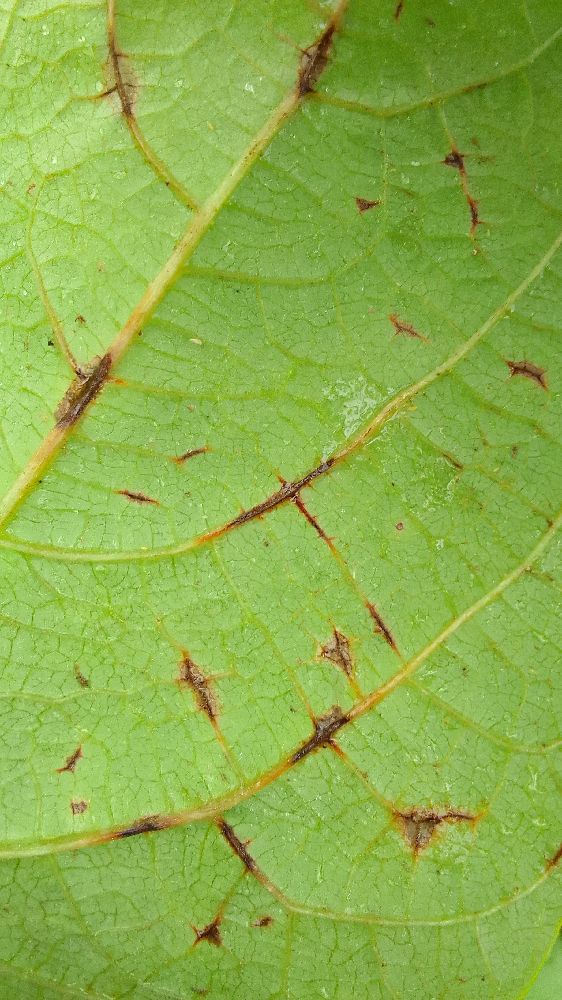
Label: anthracnose